Mansfield College, Oxford

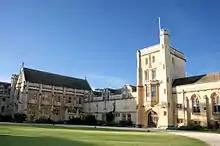
Mansfield College Main Building and JCR with Library on the left.

The grounds of Mansfield College are located on Mansfield Road, near the centre of Oxford, and to the south of the Science Area. The grounds are near the University Parks and the River Cherwell. The college shares a boundary wall with Wadham College.